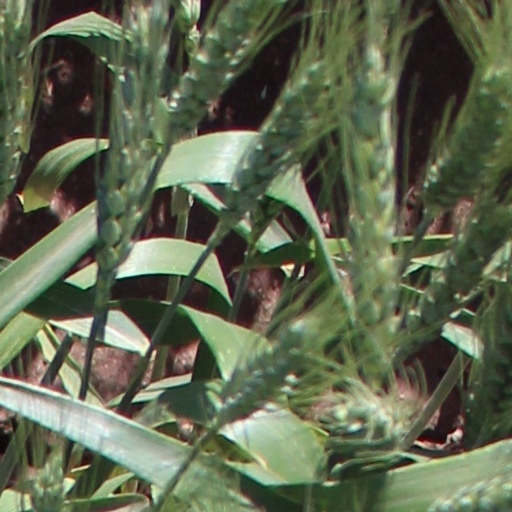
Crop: wheat